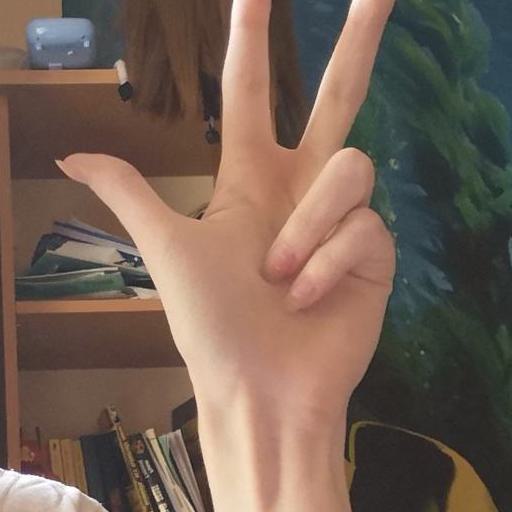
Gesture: three2